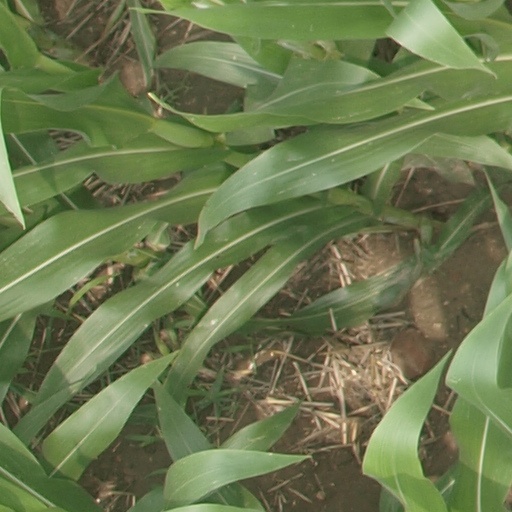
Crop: maize; corn